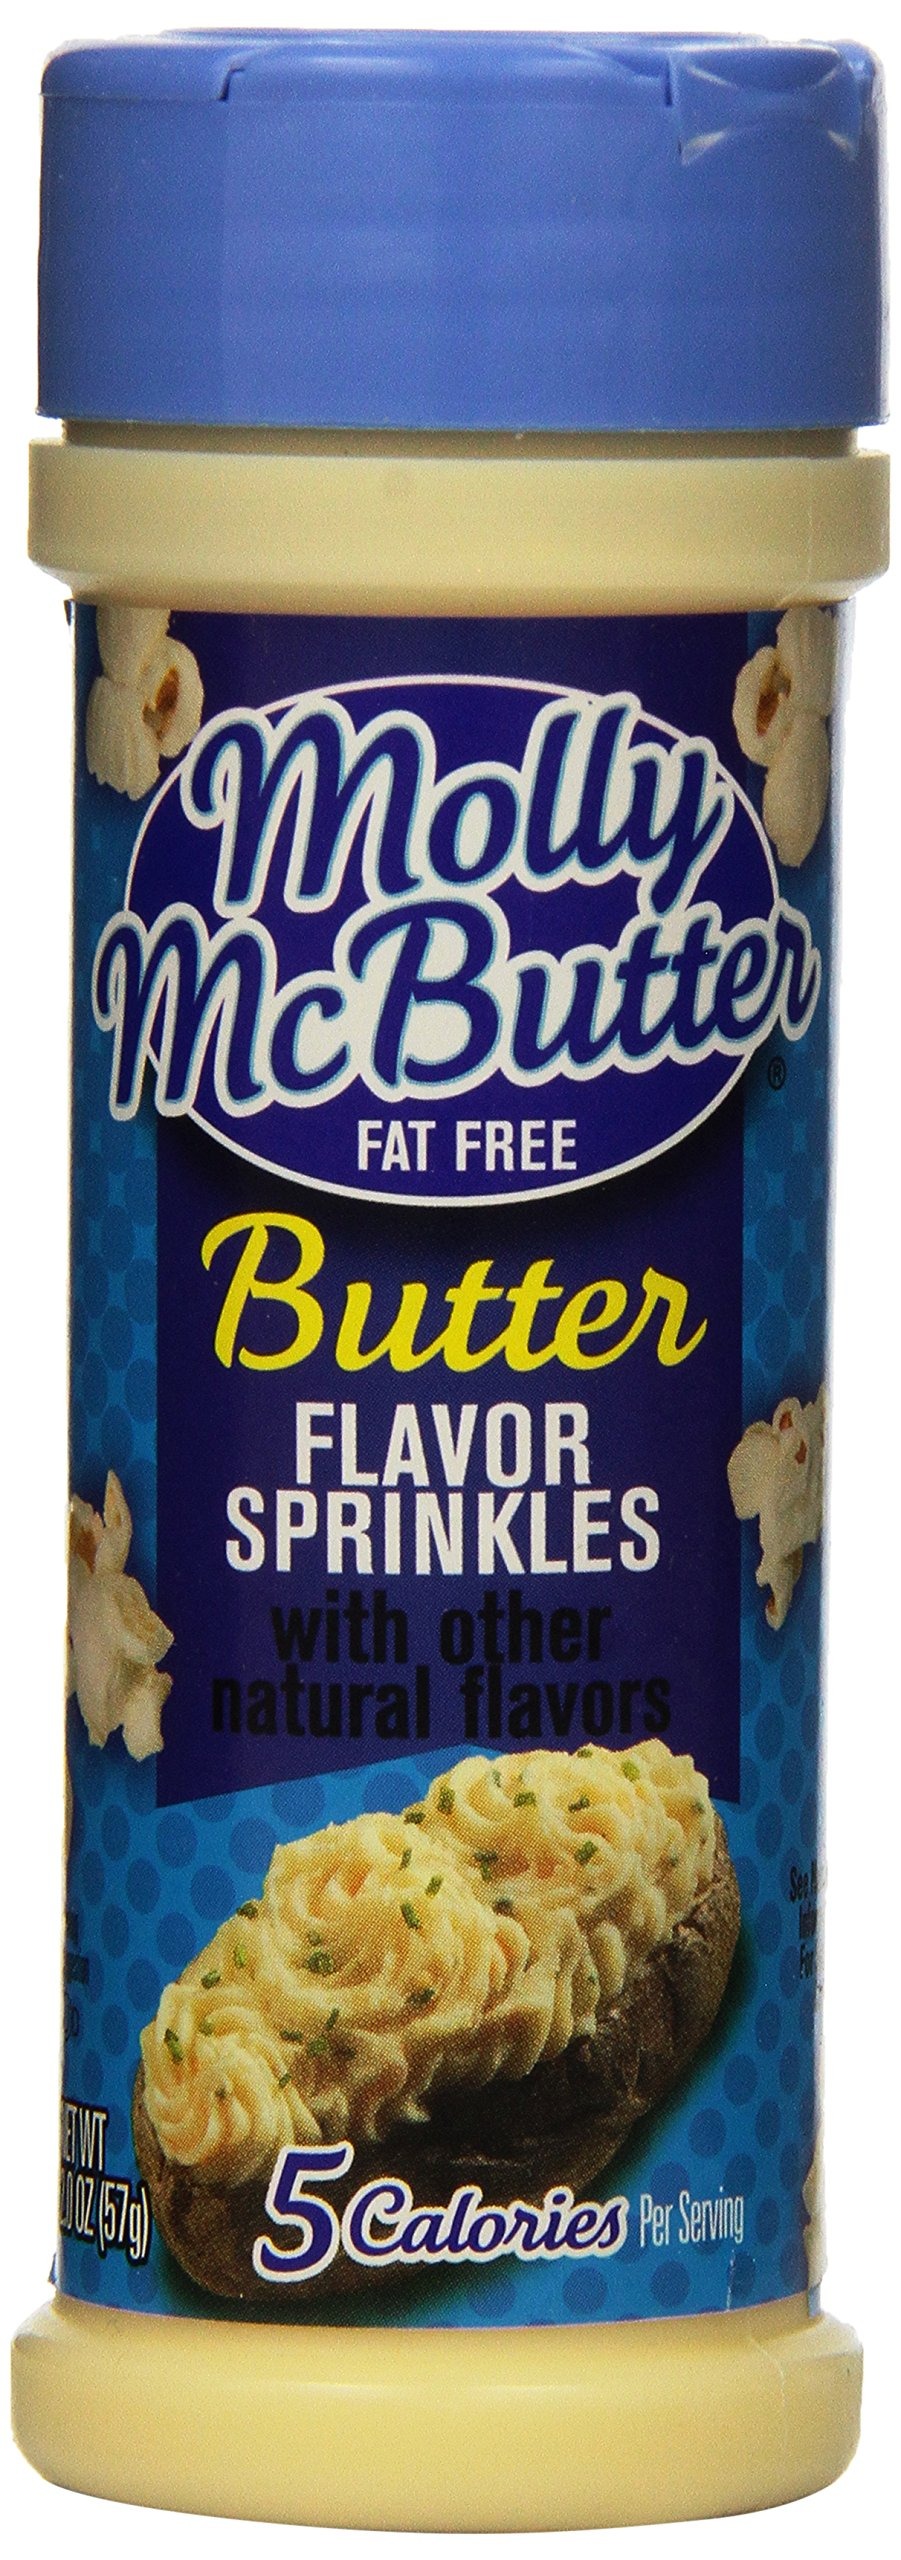
Item Name: Molly McButter Natural Butter Flavor Sprinkles (Case of 12)
Product Description: Molly McButter Natural Butter Flavor Sprinkles - | Cholesterol free | Kosher dairy |Enjoy on: vegetables, fish, hot cereal, rice, pasta, popcorn, scrambled eggs. Quick tip: for a delicious baked potato or steamed veggies, just sprinkle generously.
Value: 12.0
Unit: Count

Price: 16.74